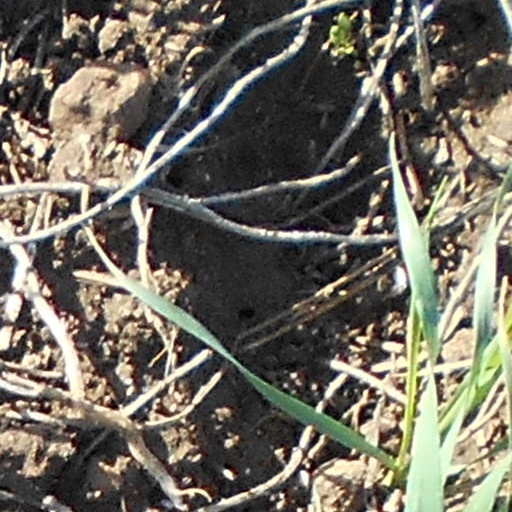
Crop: wheat